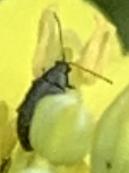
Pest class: crucifer_flea_beetle